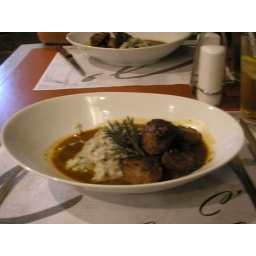
Beef tenderloin dices in red wine jus with herbs served on bed of mushroom risotto